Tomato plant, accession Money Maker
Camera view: tilt-top (135 deg); turntable rotation: 150 degrees
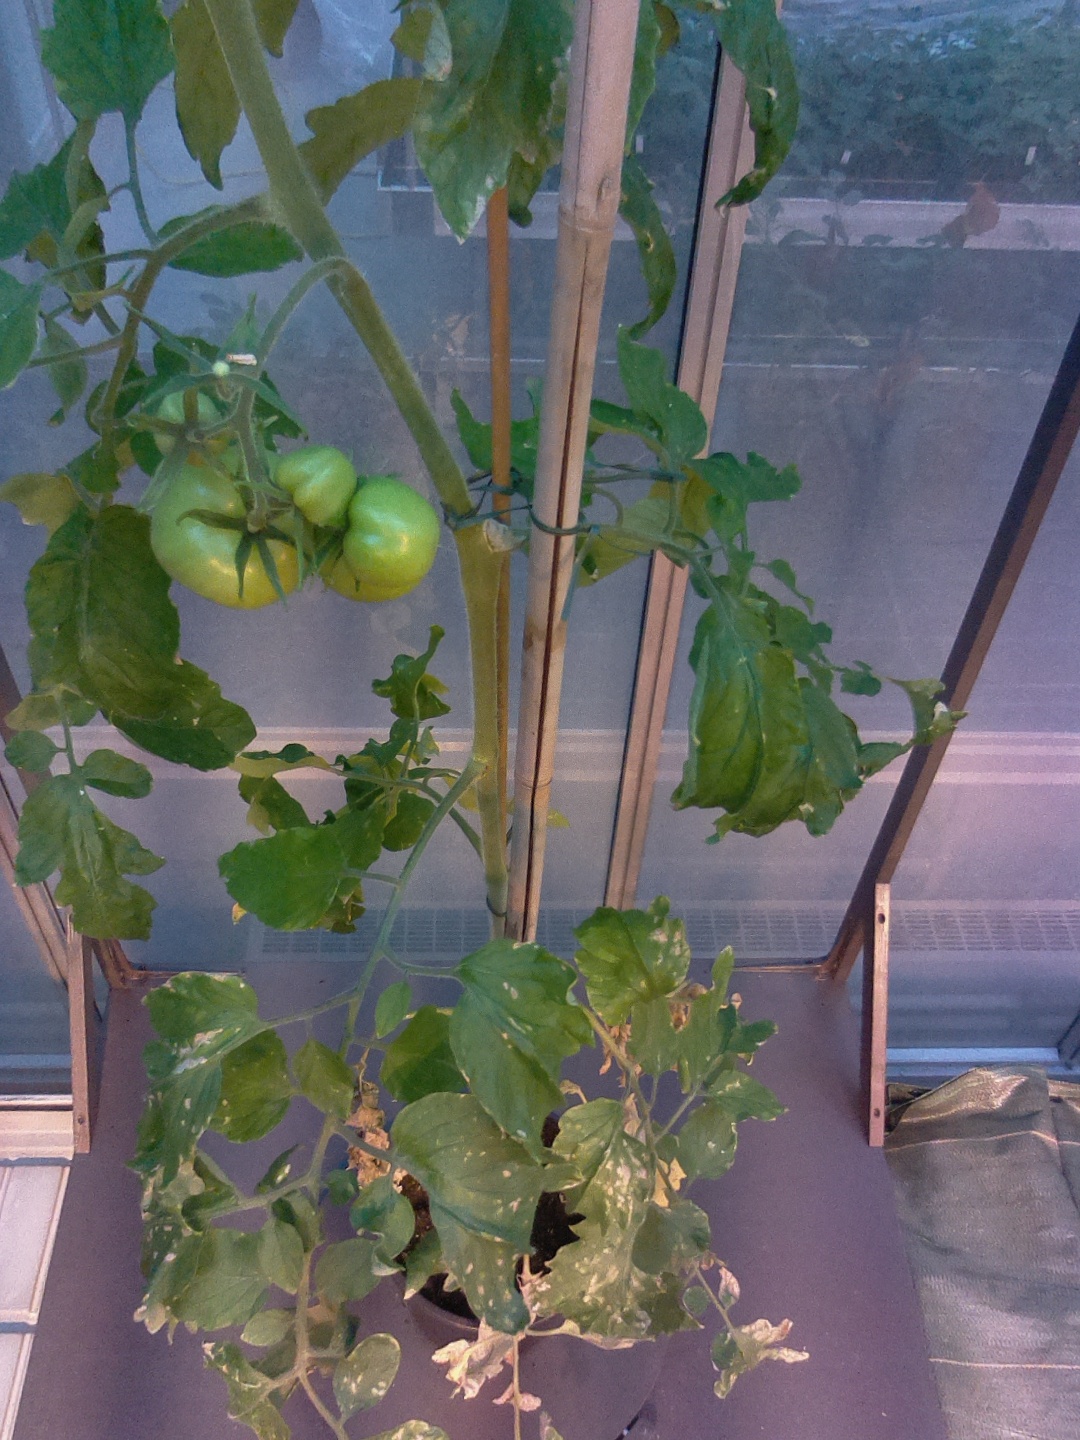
BBCH growth stage 76: 60%-70% of final fruit size